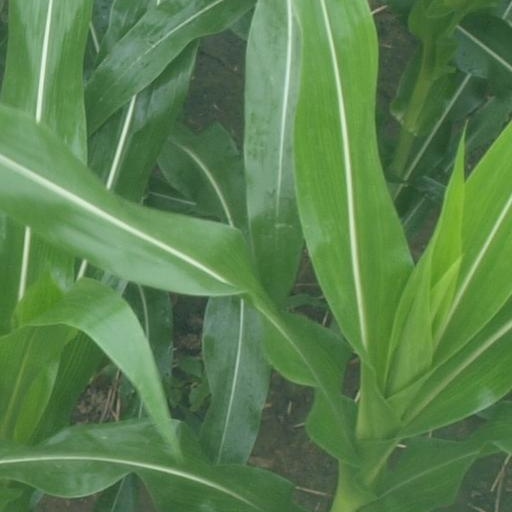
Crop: maize; corn